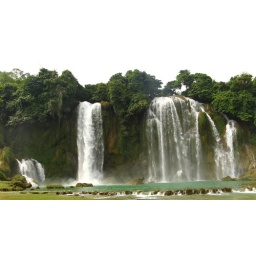
wide screen in ban rock